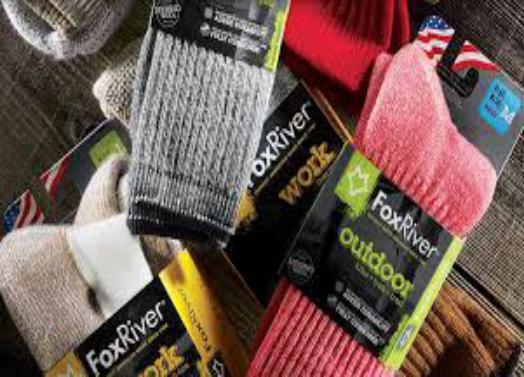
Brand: fox river mills
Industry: Clothes